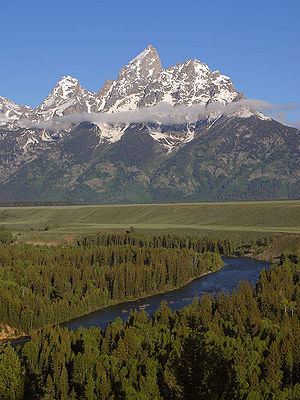
Wyoming / Historie
Teton Range
Wyoming er en delstat i USA, der grænser til Colorado, Idaho, Montana, Nebraska, South Dakota og Utah, og som blev optaget som USA's 44. stat den 10. juli 1890. Wyomings hovedstad og største by er Cheyenne. Indbyggertallet i Wyoming er på blot 522.830, hvilket gør den til USA's mindst befolkede stat.